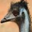
Label: bird